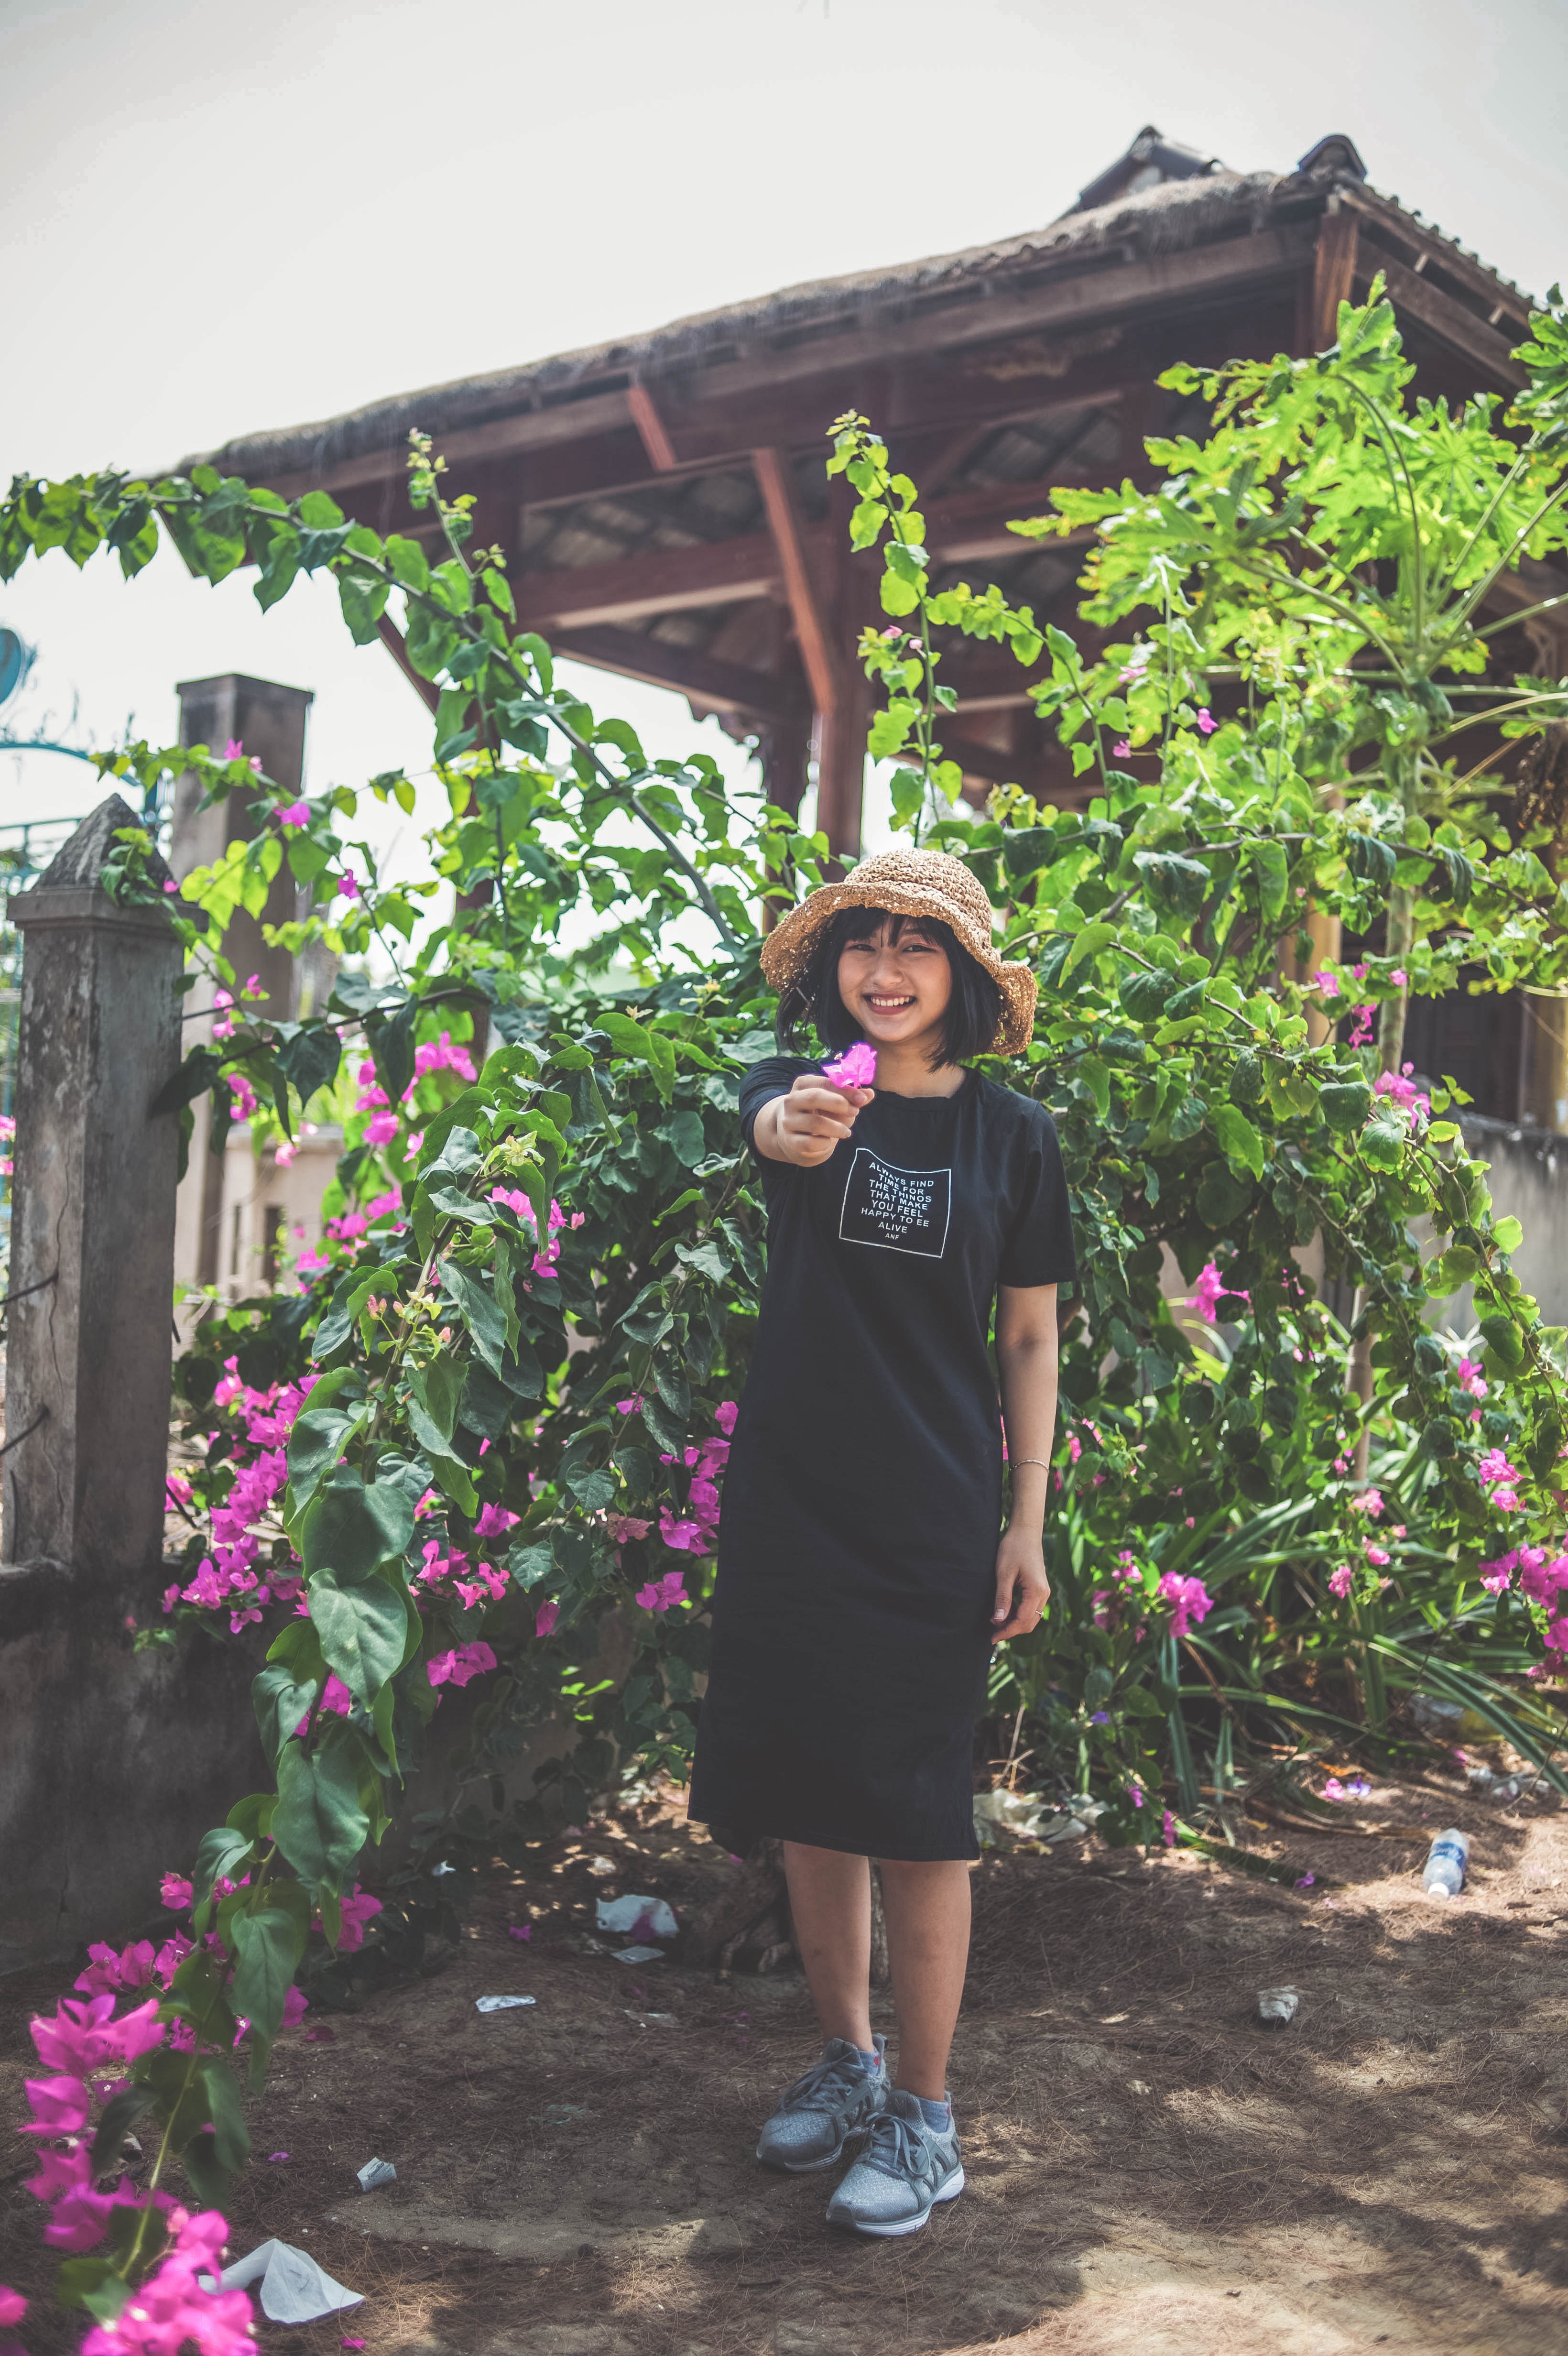
pink, leaf, purple, tree, botany, plant, house, flower, summer, spring, garden, vacation, adaptation, architecture, photography, dress, shrub, leisure, tourism